Lower Ninth Ward

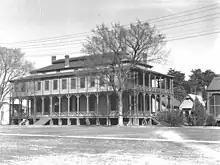
Building at Jackson Barracks complex, . This one was demolished by the WPA that decade.

In Louisiana's colonial era, this area was developed as sugar cane plantations, with narrow tracts extending from river frontage that provided the transportation and shipping routes. At the start of the 19th century, the portion closer to the river was developed for residential use, at the same time as the Bywater area.